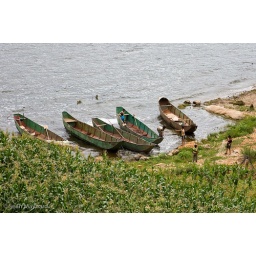
Boys playing with some boats on the shore of the lake near Dali, China